Answer in natural language. Considering the relative positions, where is brown square dresser with respect to black colour chair? Choose between the following options: right or left
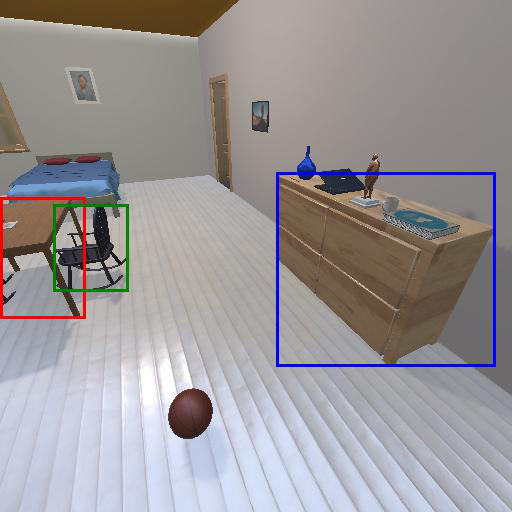
<answer>right</answer>